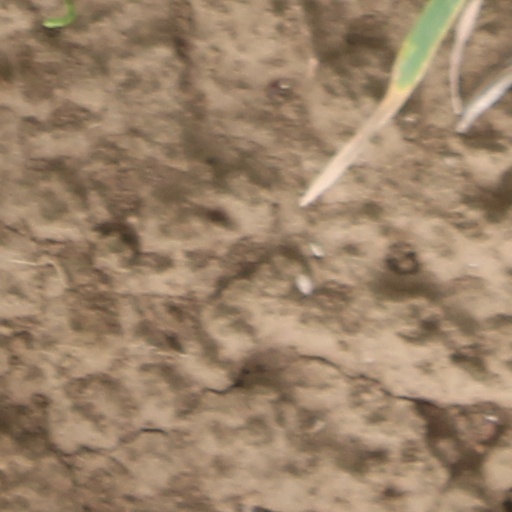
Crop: wheat